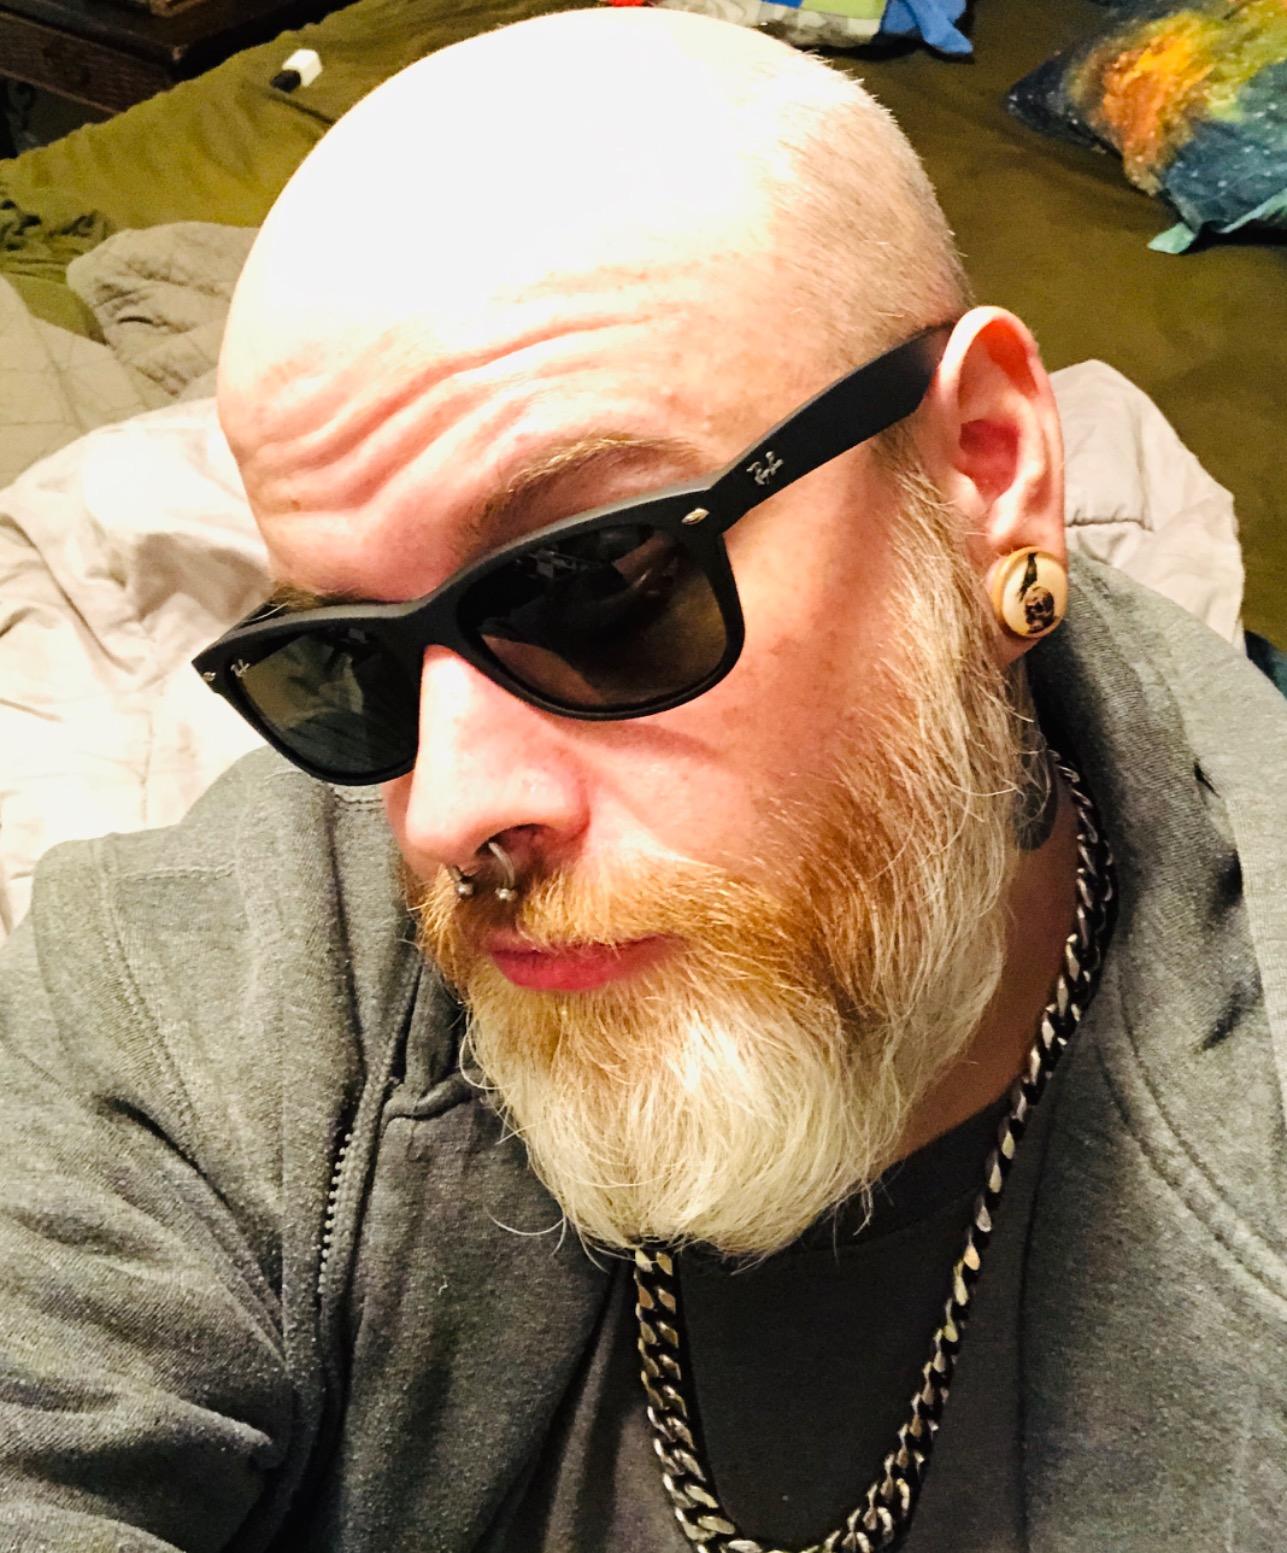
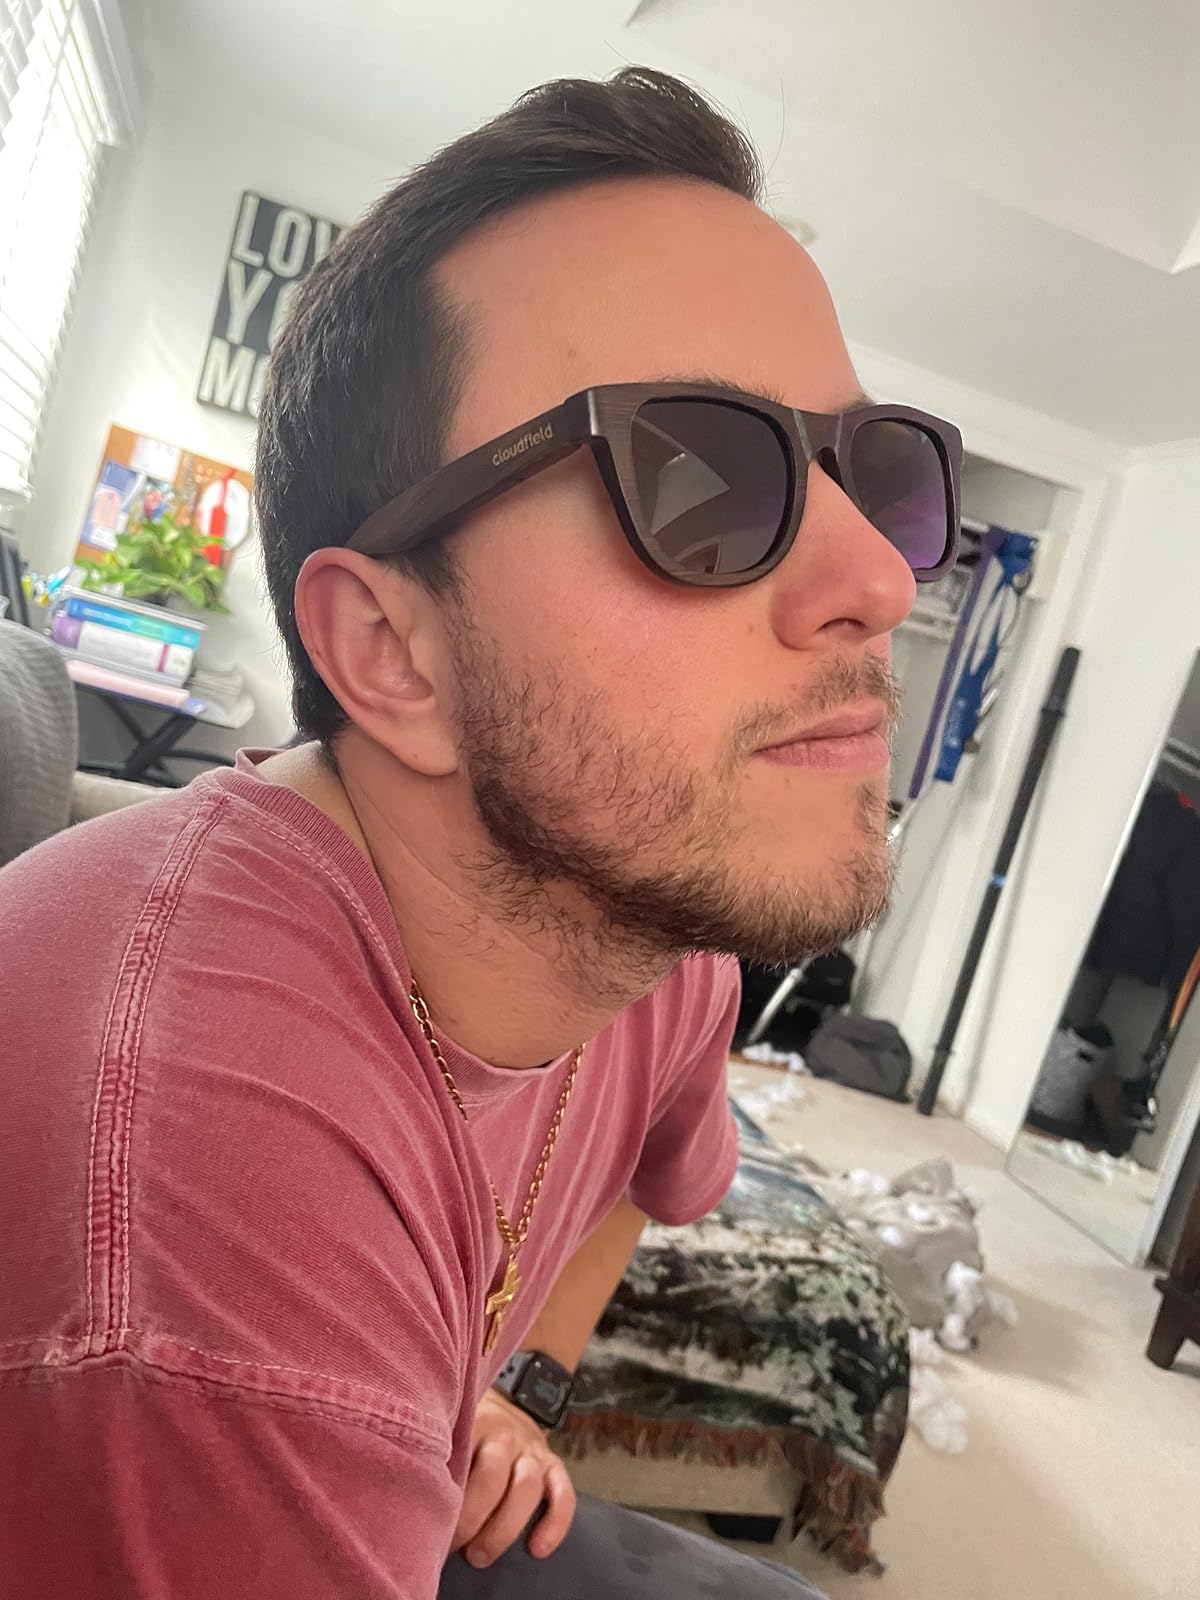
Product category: accessories_sunglasses
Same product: no